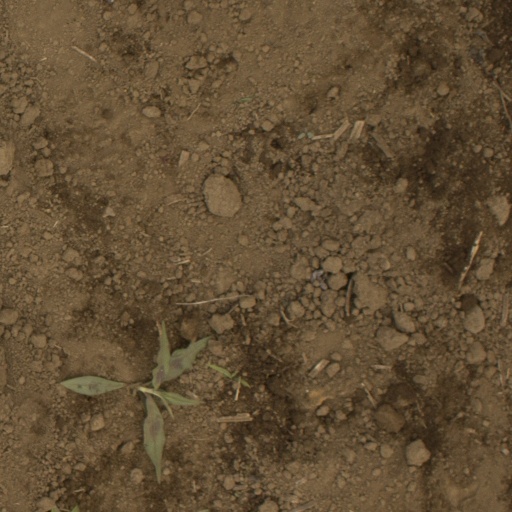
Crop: Jerusalem artichoke